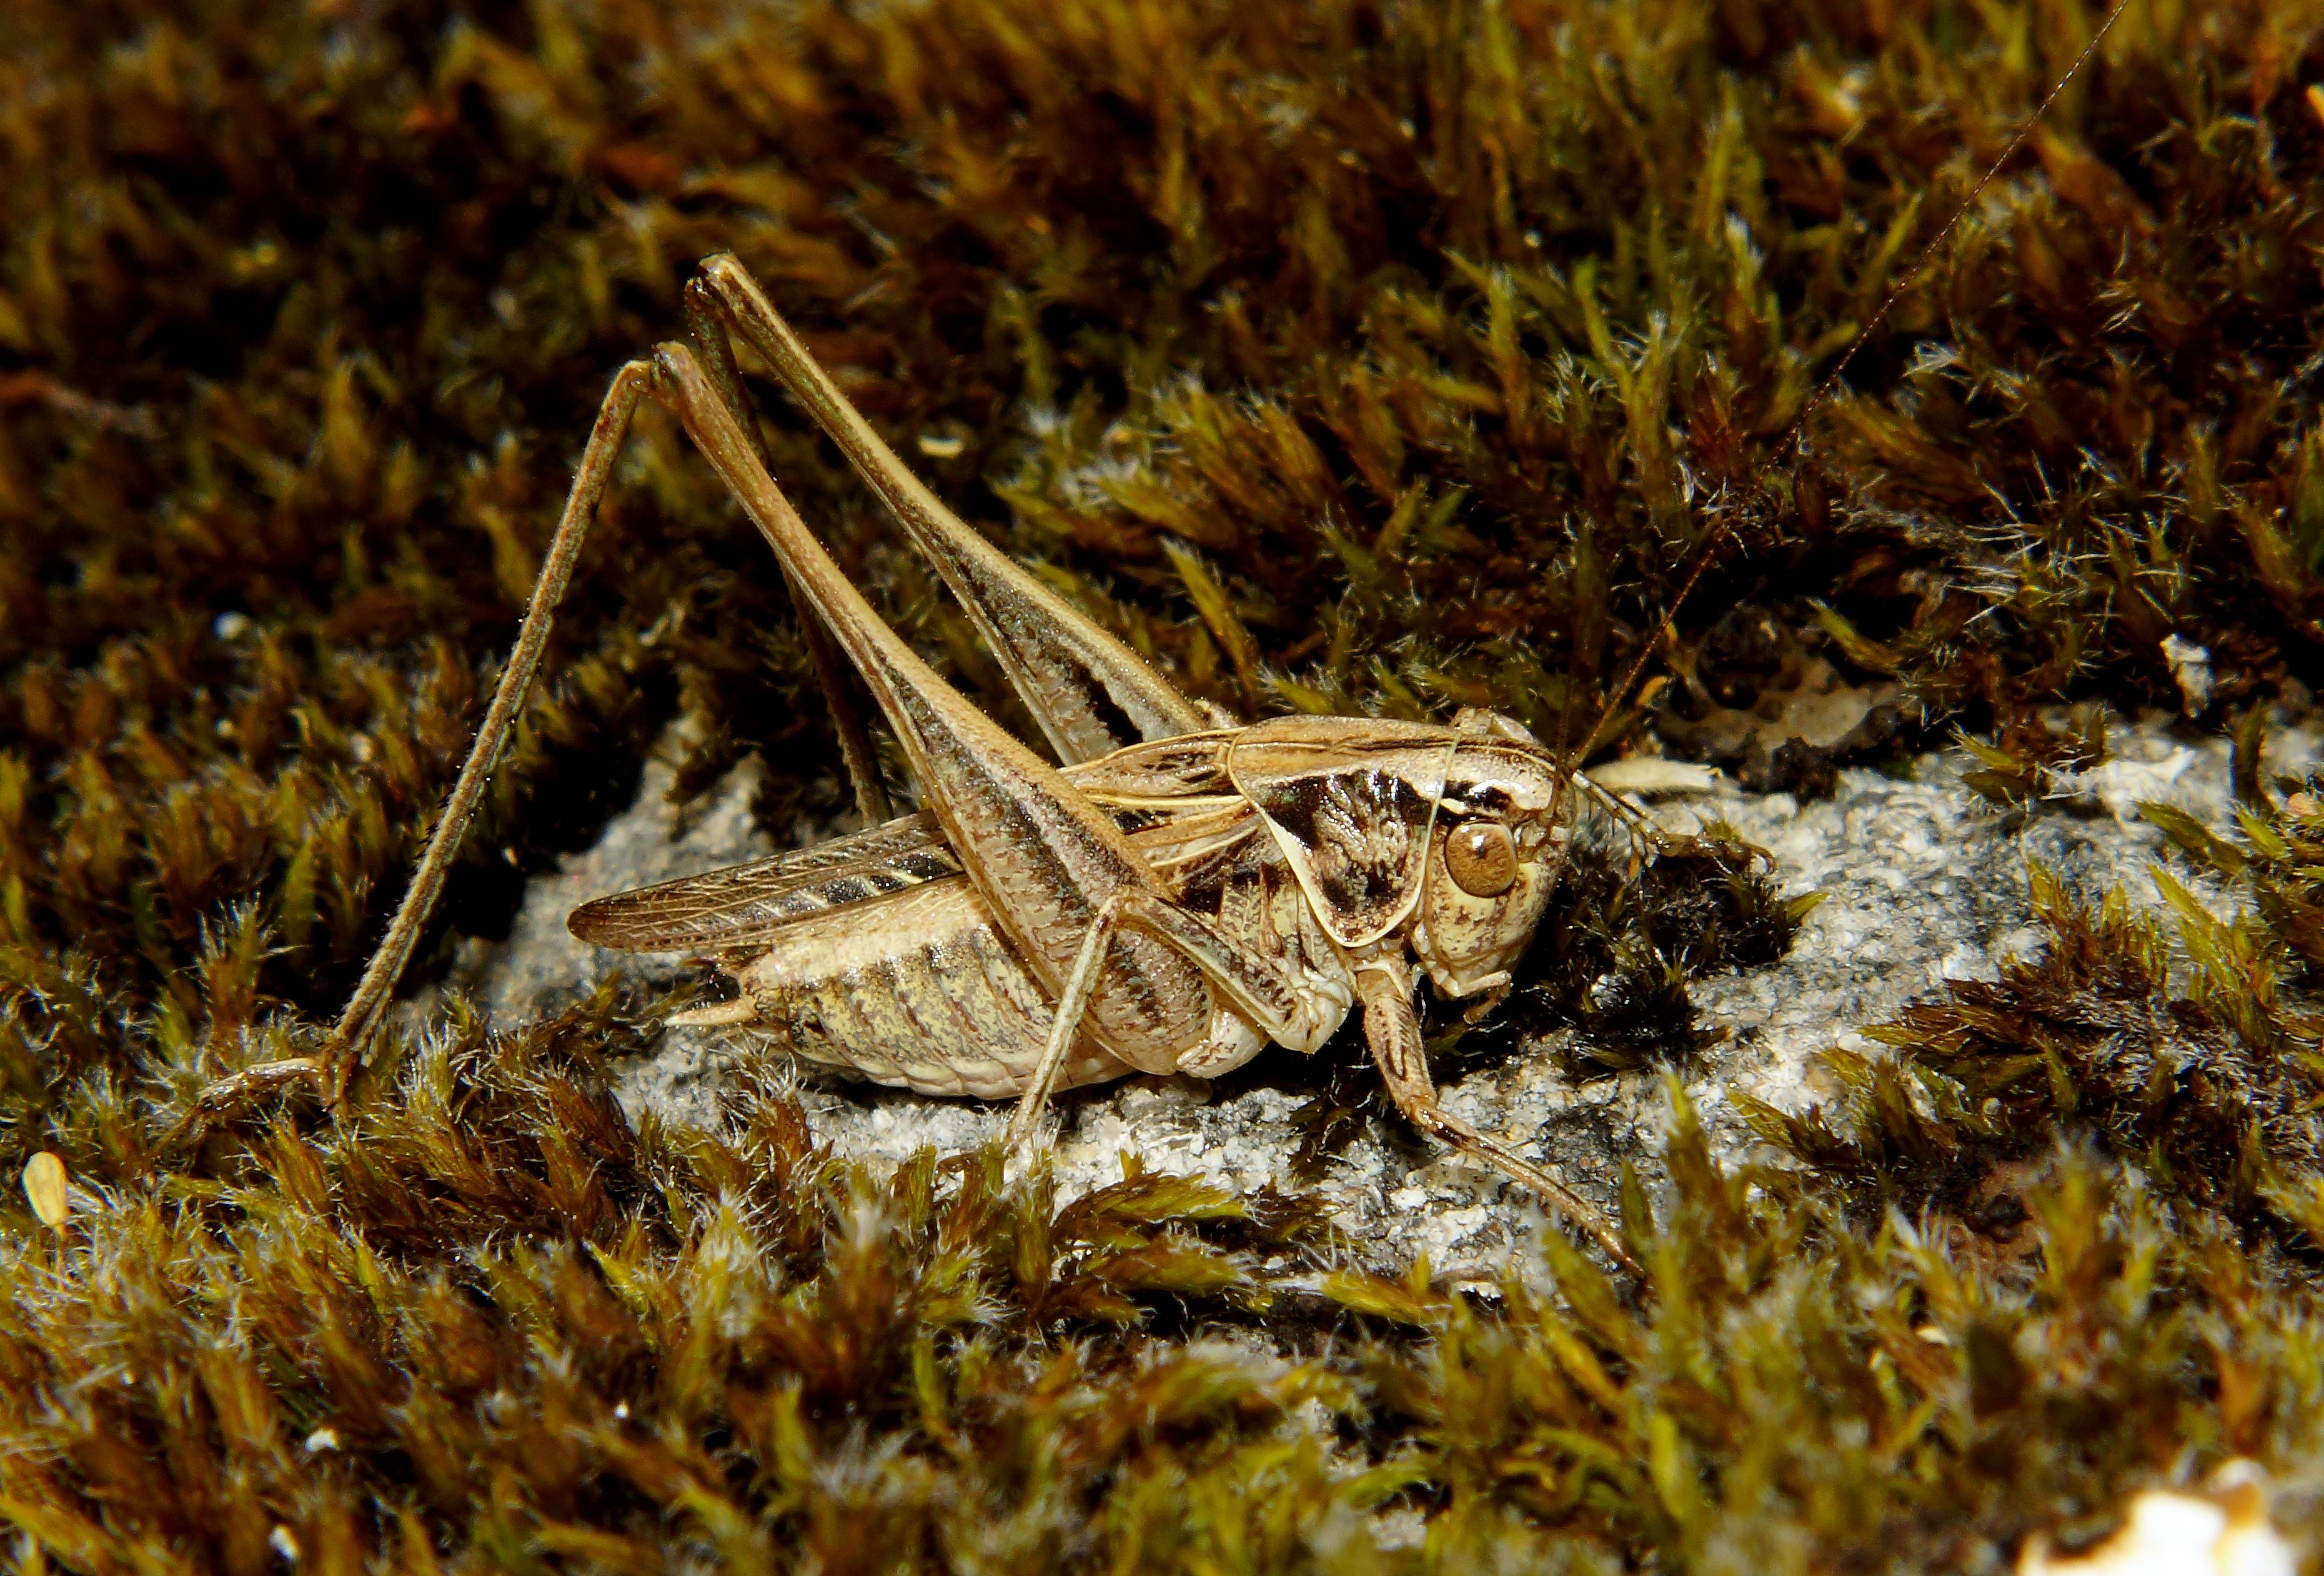
nature, photo, wildlife, insect, macro, fauna, invertebrate, animals, naturaleza, a77, grasshopper, locust, g, ggl1, gaby1, xovesphoto, animales, varios, some, gphoto, xelodegalicia, sonya77v, sonyslta77v, tamrom70300, macro photography, gabrielcoru a, cricket like insect